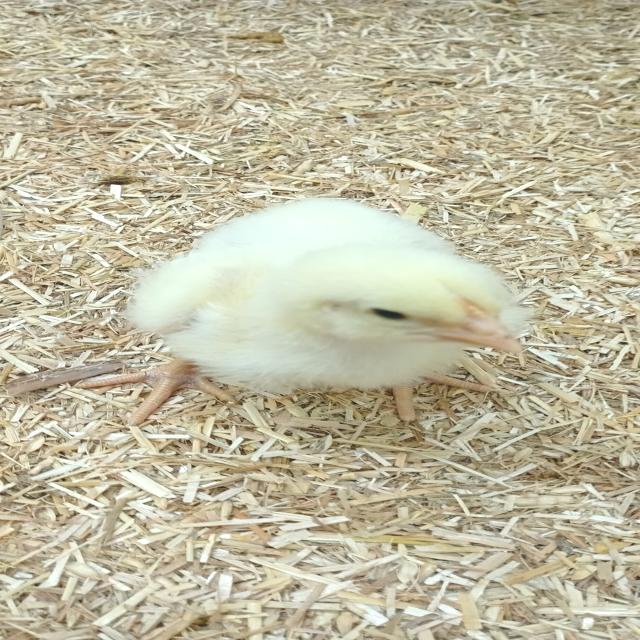
Weight: 139 g